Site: brandenburg
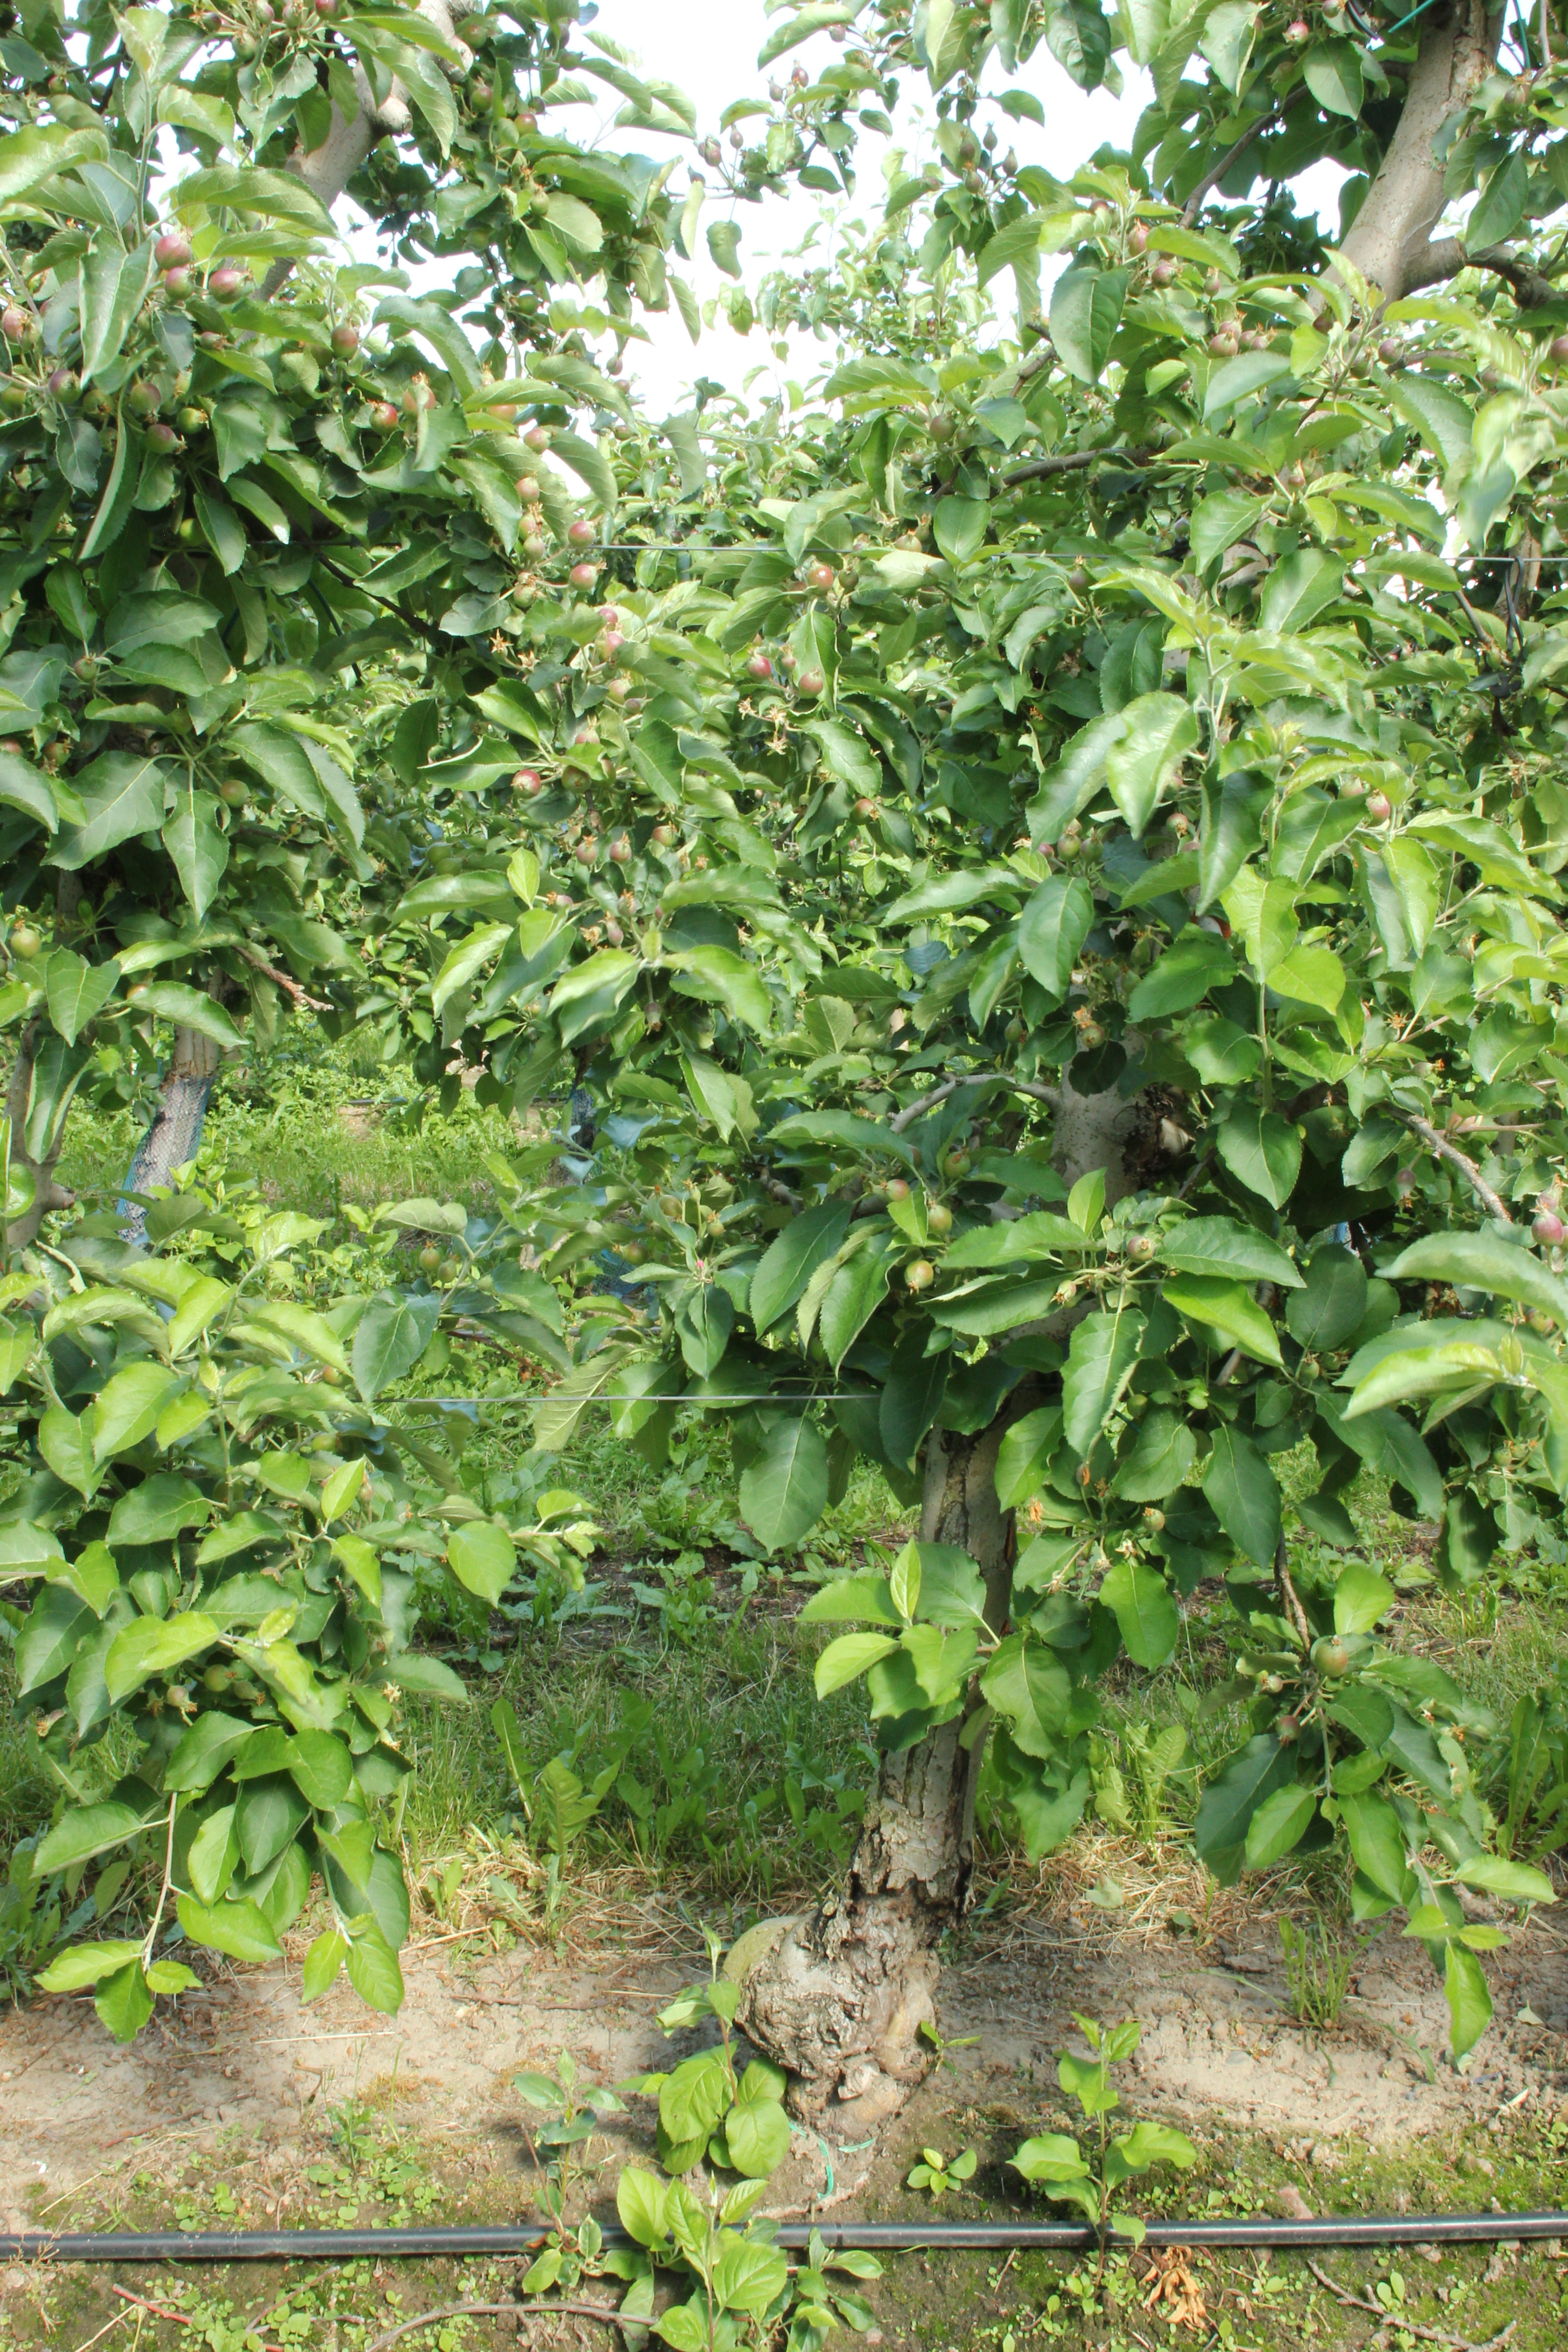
Growth stage (BBCH 72): Development of fruit